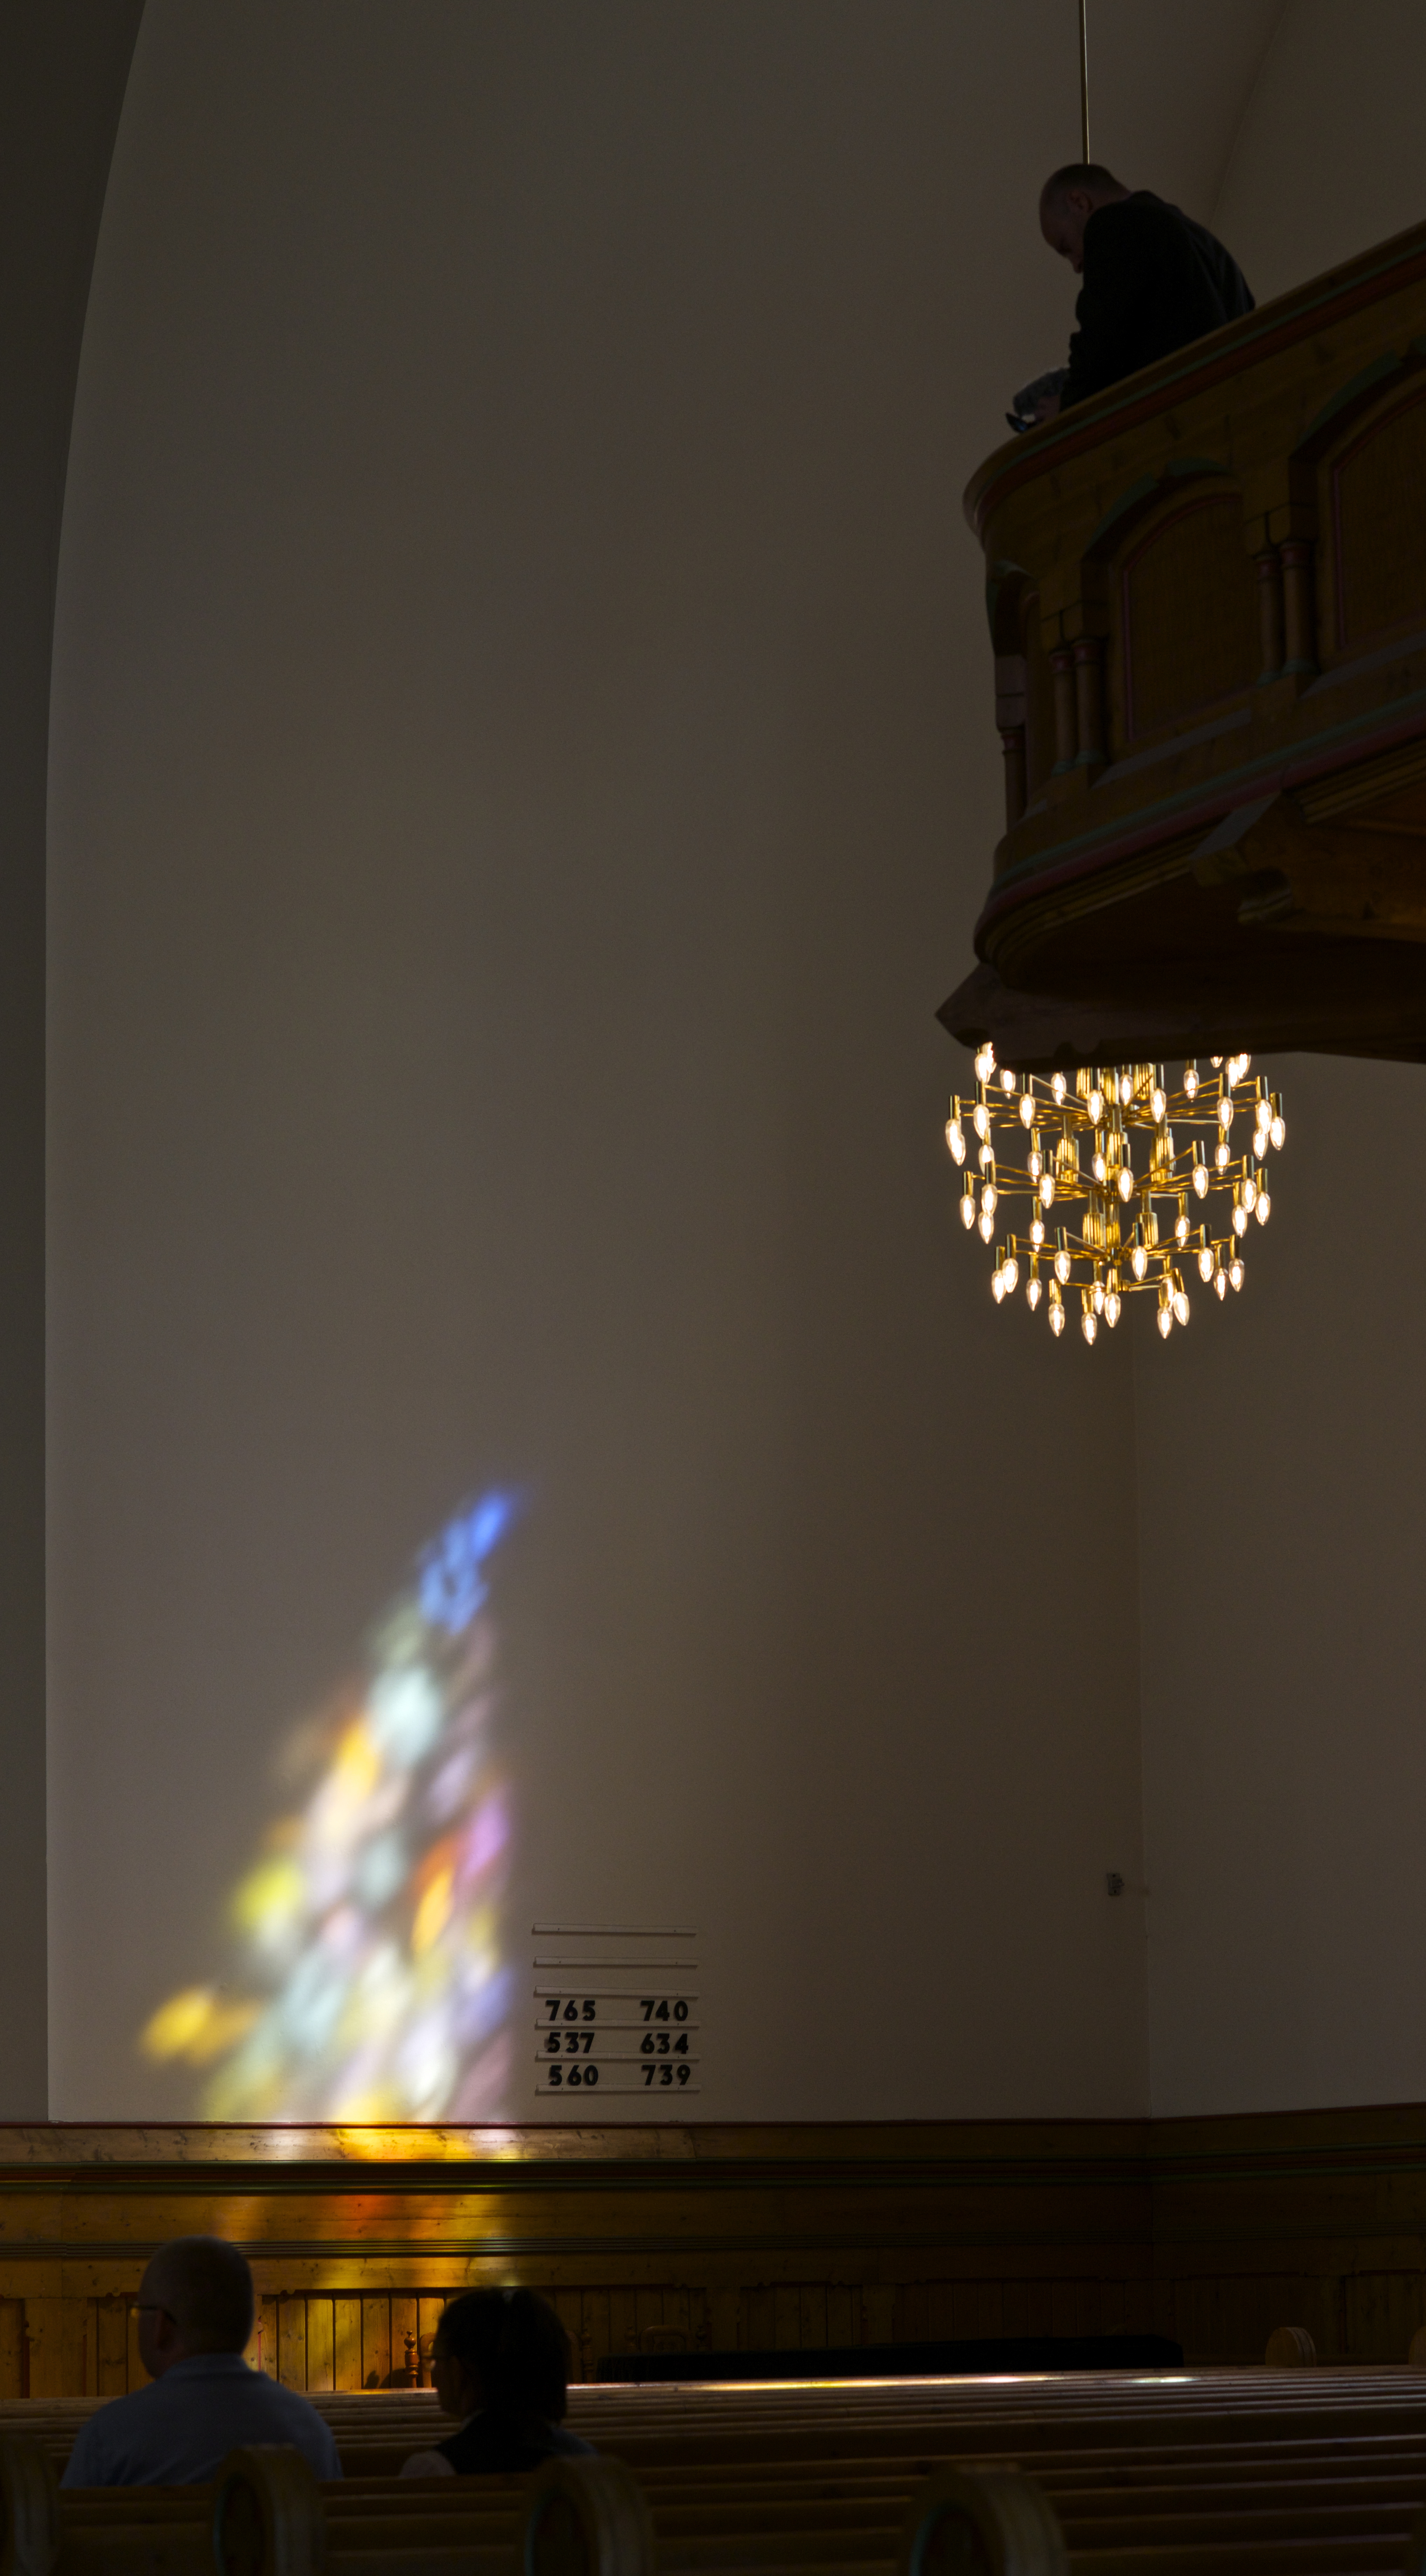
light, people, night, photography, house, glass, alone, photo, dark, evening, reflection, heaven, relax, color, darkness, church, nikon, lamp, christian, lonely, lighting, wedding, sing, art, me, colors, meditation, pose, light fixture, colours, original, composition, foto, amazing, question, it, tourist attraction, quiet, shape, d800, god, concentrated, oslo, melancholic, artsy, priest, hip, experimenting, mesmerizing, easy, halleluja